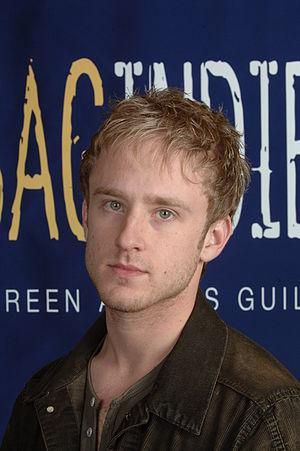
Ben Foster est un acteur et producteur américain, né le 29 octobre 1980 à Boston.